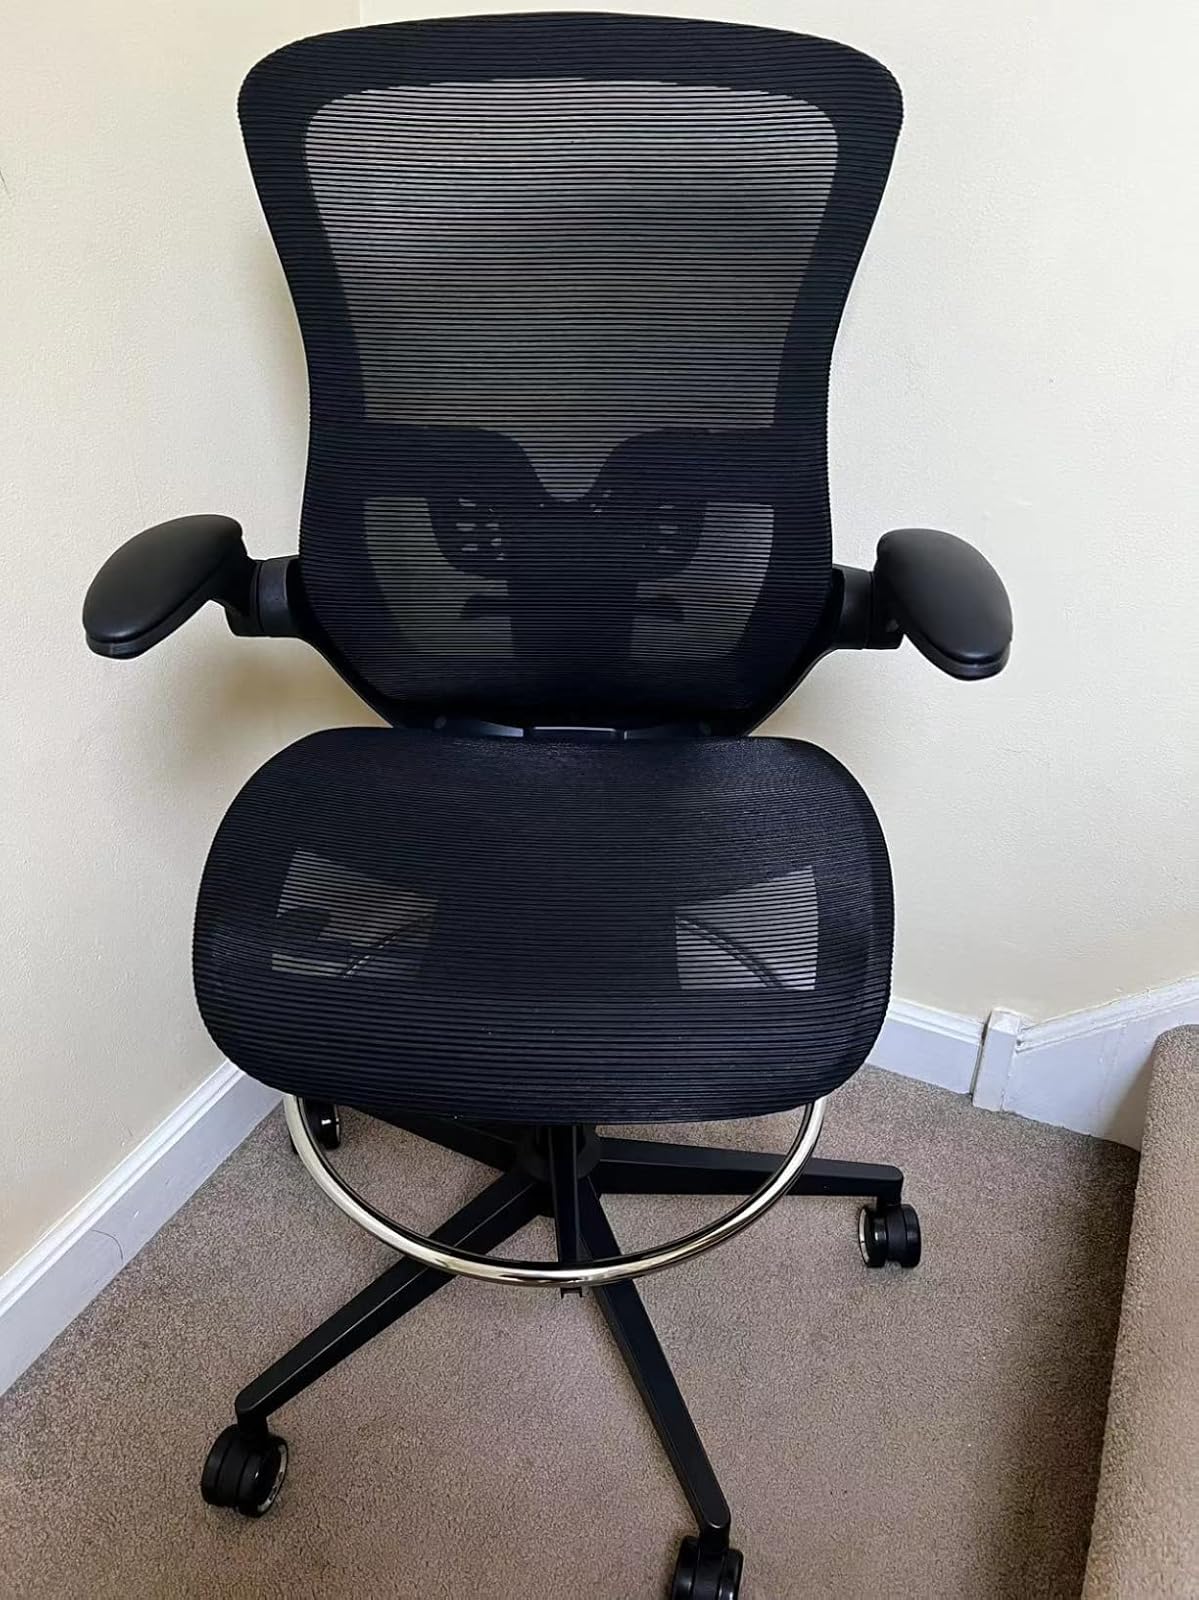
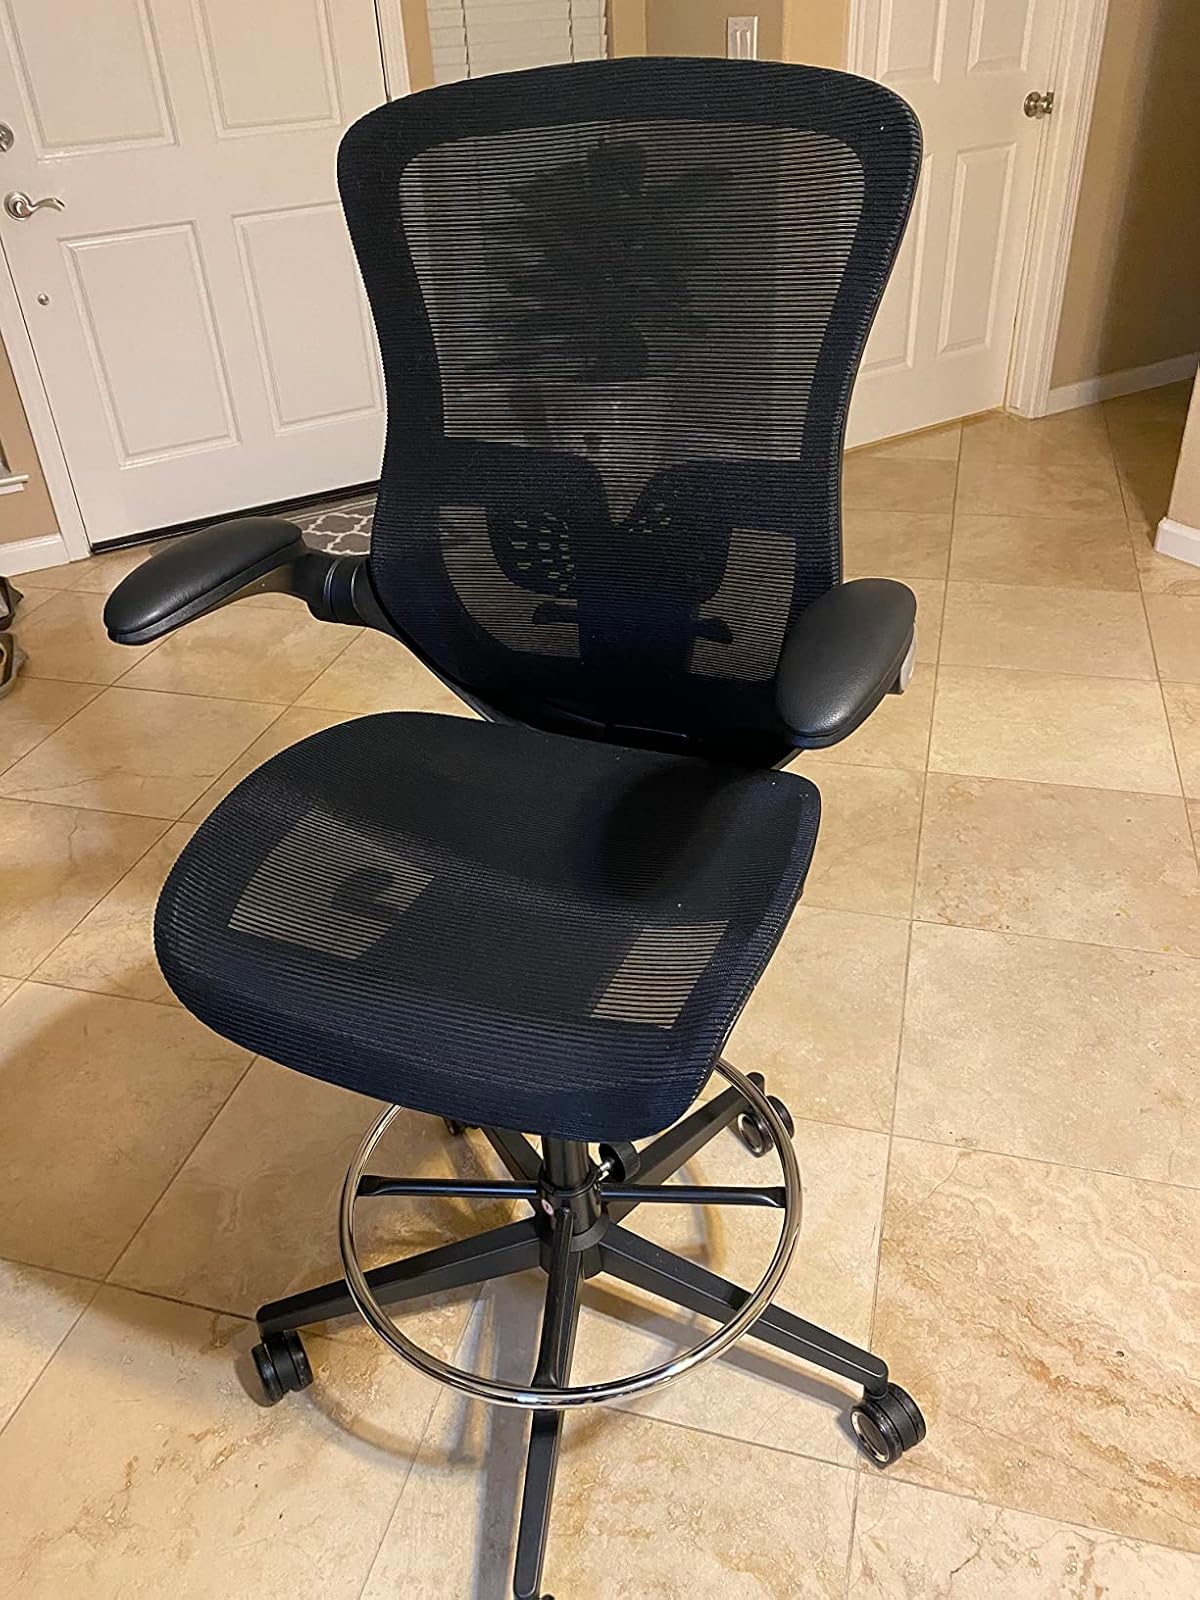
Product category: items_chair
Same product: yes